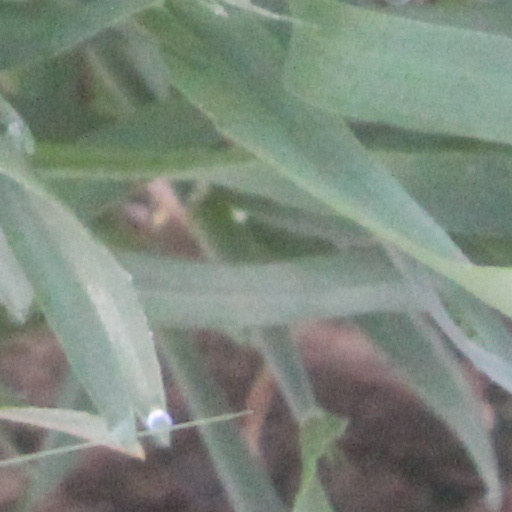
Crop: wheat